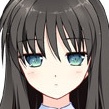
Portrait style: Anime Portrait